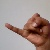
The image shows a hand gesture representing the letter 'J' in Indian Sign Language.